Ballpoint pen artwork

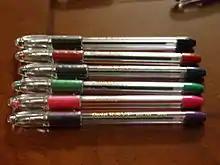
Pentel R.S.V.P. ballpoint pen series, which includes pink and purple inks

Some of the most famous artists of the 20th century have utilized ballpoint pens to some extent during their careers. Andy Warhol and Alberto Giacometti both used ballpoints within their artwork in the 1950s. Cy Twombly exhibited small ballpoint drawings in the 1970s. Ladislao Biro himself utilized his own invention creatively; a 2005 mechanical engineering exhibition in Argentina, focussing on the invention of the ballpoint pen, included in its brochure a ballpoint pen drawing titled "Waiting" credited to Biro.